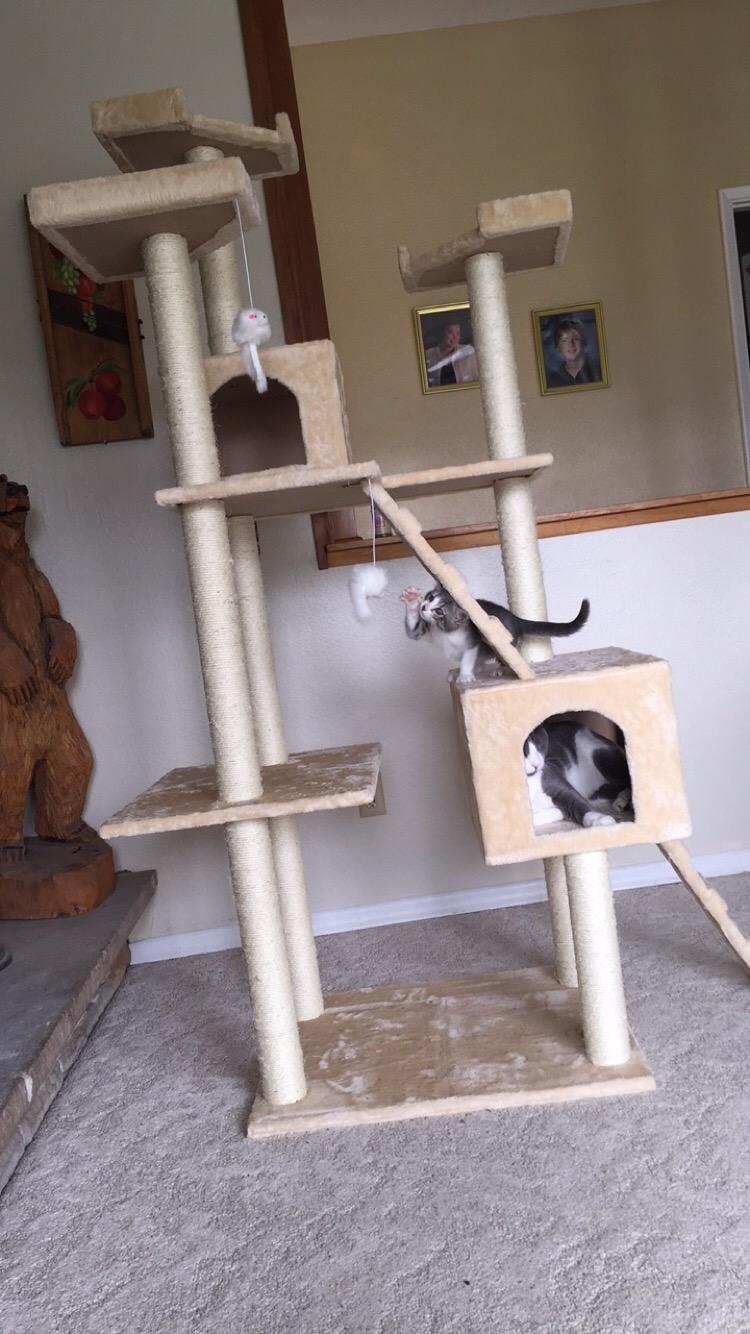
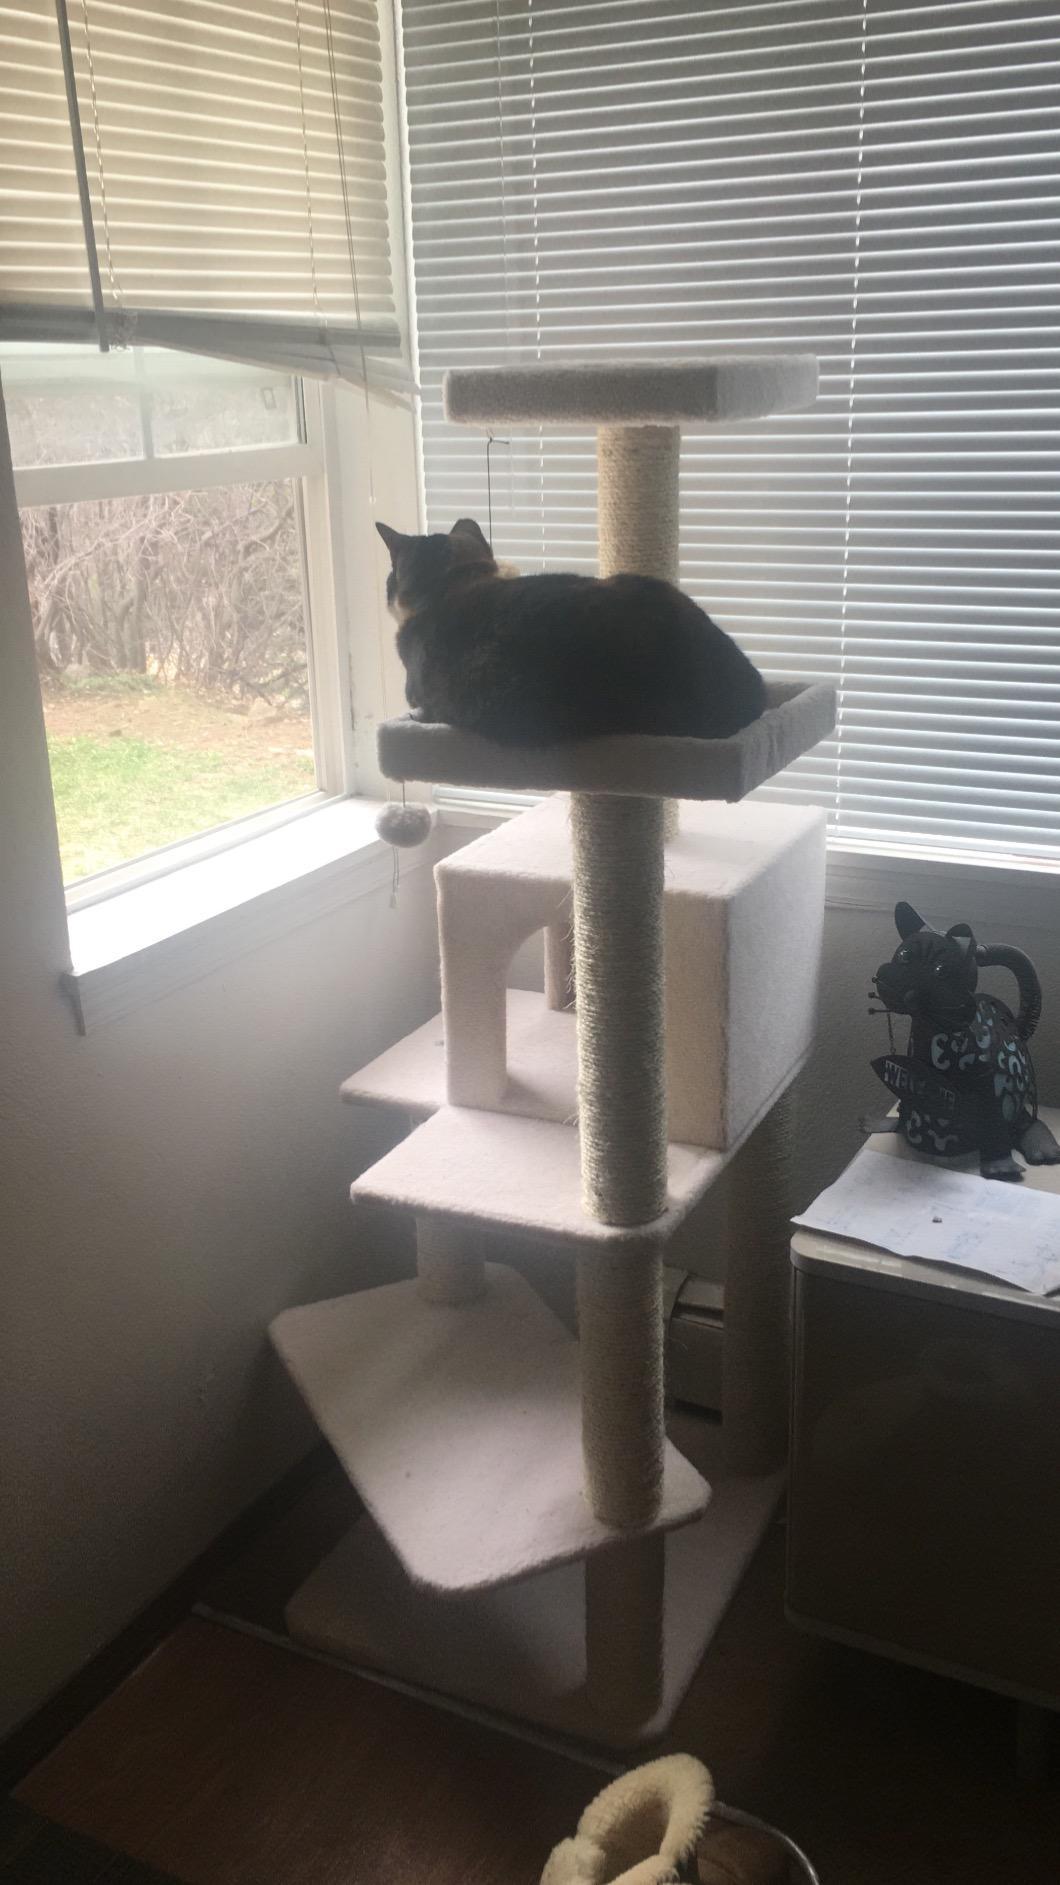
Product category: items_cat tree
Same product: no